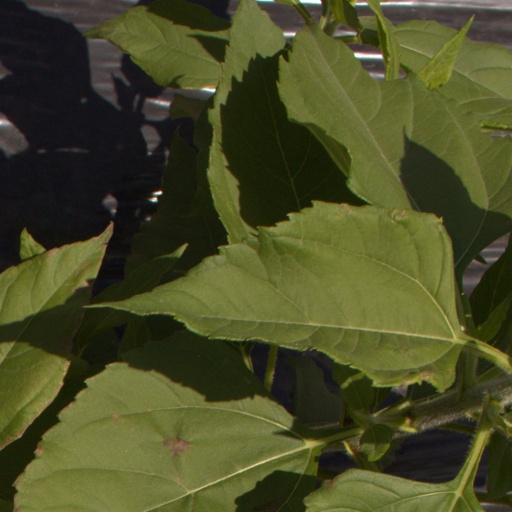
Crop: Jerusalem artichoke